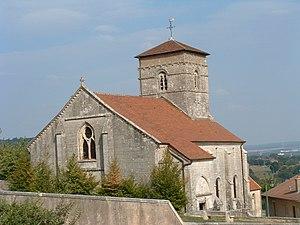
Eglise d'Ecrouves
Cet article recense les monuments historiques français classés en 1883.
Écrouves est une commune française située dans la communauté de communes Terres Touloises, le département de Meurthe-et-Moselle et la région Grand Est. Dès son apparition au IXᵉ siècle, elle est sous l’influence de la ville de Toul, très proche. En 2017, Écrouves compte 4 376 habitants.